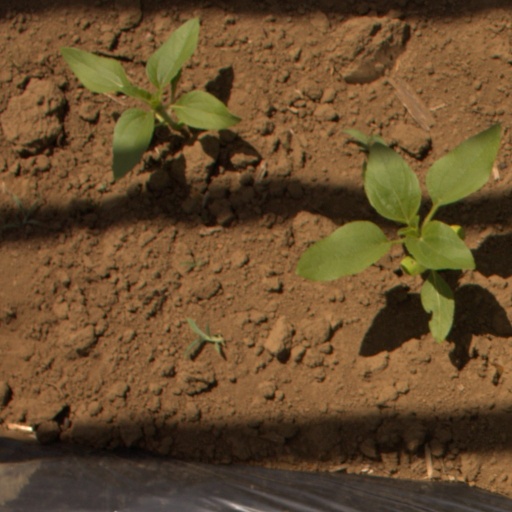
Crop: Jerusalem artichoke